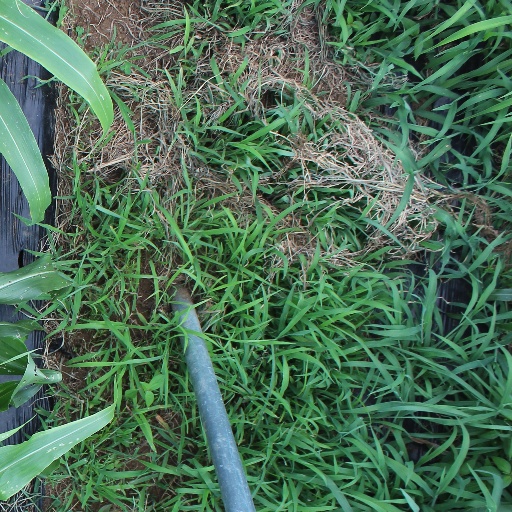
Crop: sorghum